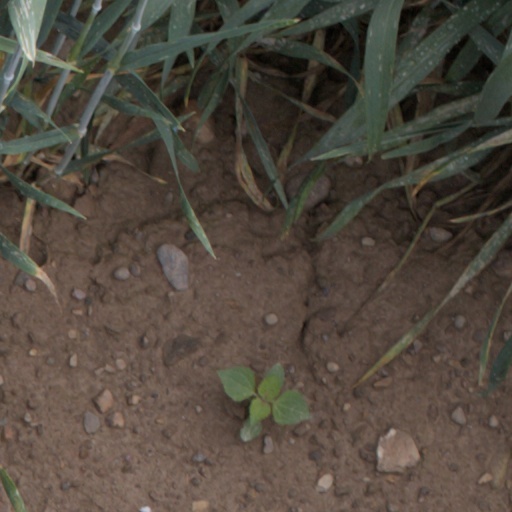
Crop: wheat